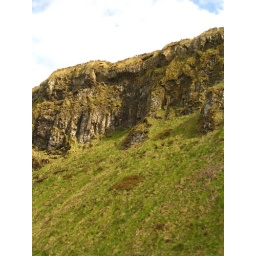
That person in red is on the path we took